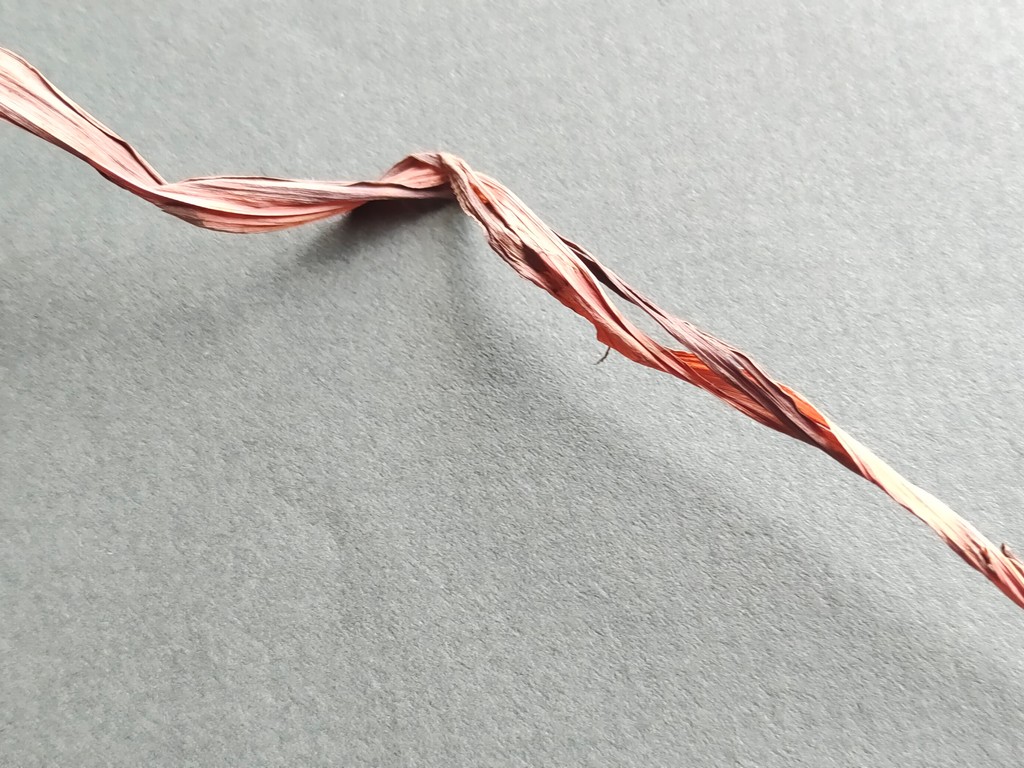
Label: Dried